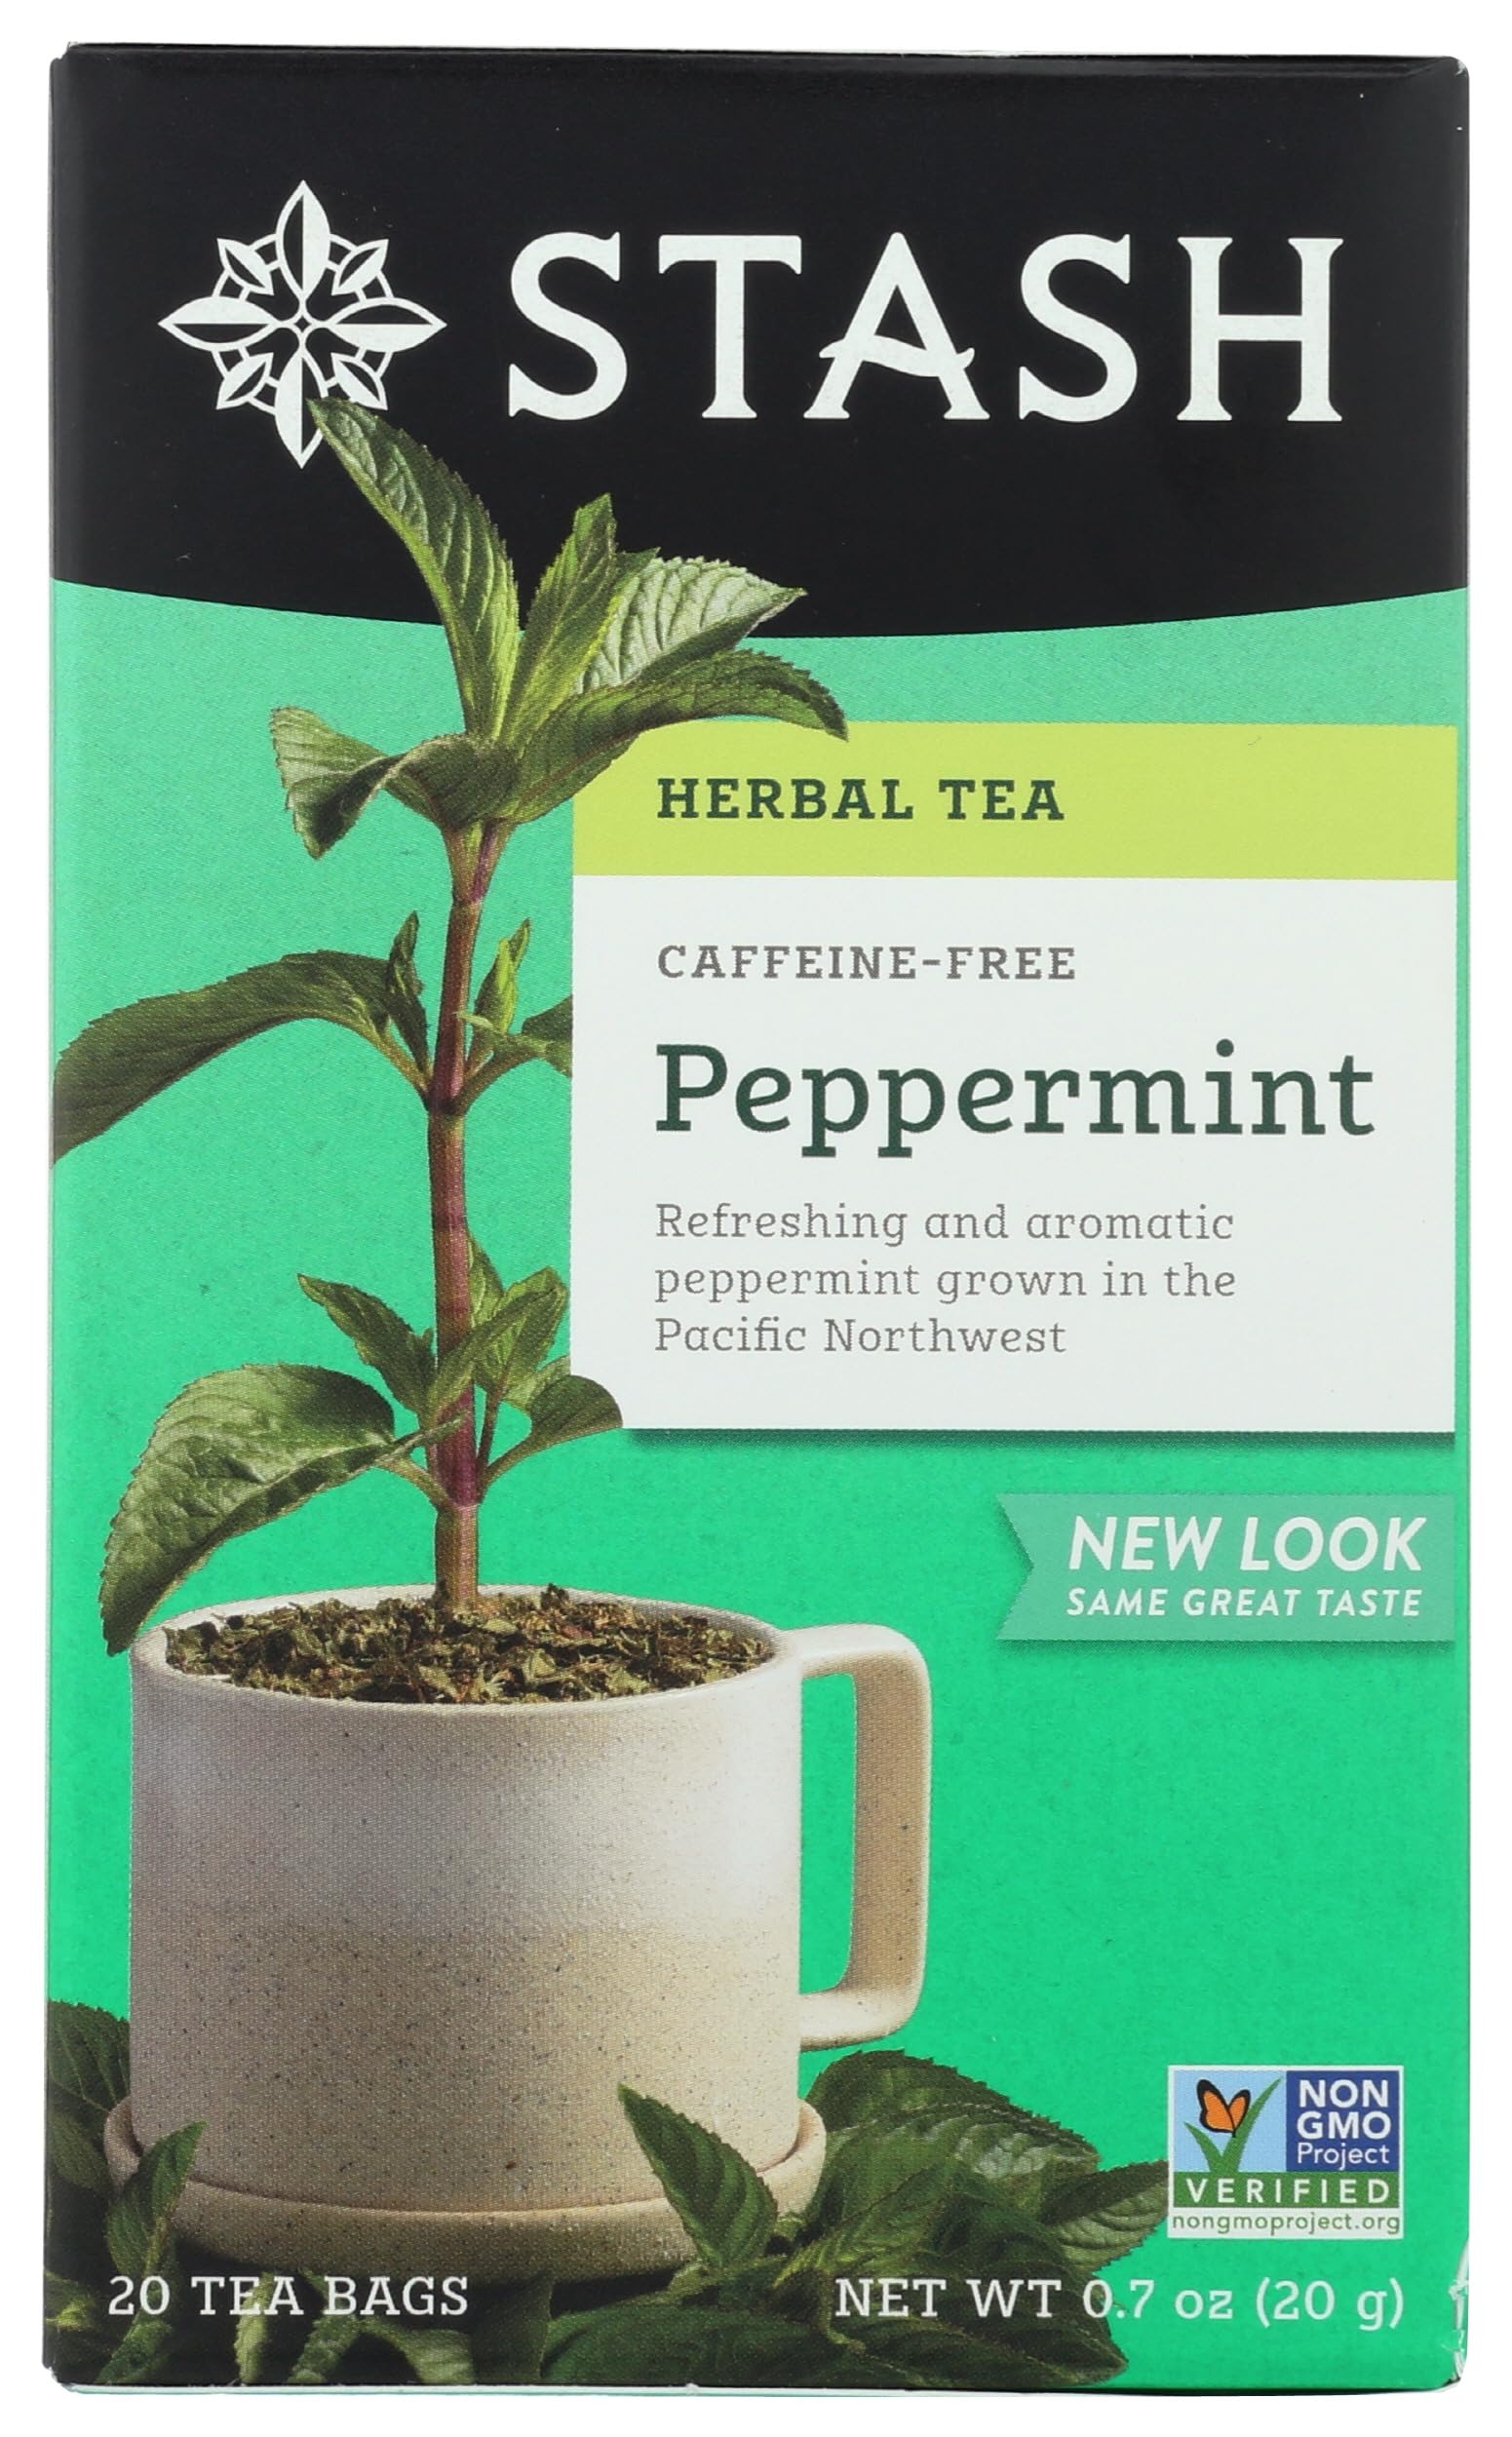
Item Name: Stash Tea Peppermint Tea, 20 Count, 0.7 Oz
Product Description: Stash peppermint caffeine free herbal tea offers the strong, cleansing taste of peppermint in a tea you can enjoy anytime of day. Sourced directly from farmers, this tea is grown in the u.s. And sent directly to Stash, where it is blended and packaged for steeping to maintain authenticity and freshness. Each 0.7 ounce box contains 20 tea bags.
Value: 20.0
Unit: Count

Price: 4.83